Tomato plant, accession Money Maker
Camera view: vertical (180 deg); turntable rotation: 300 degrees
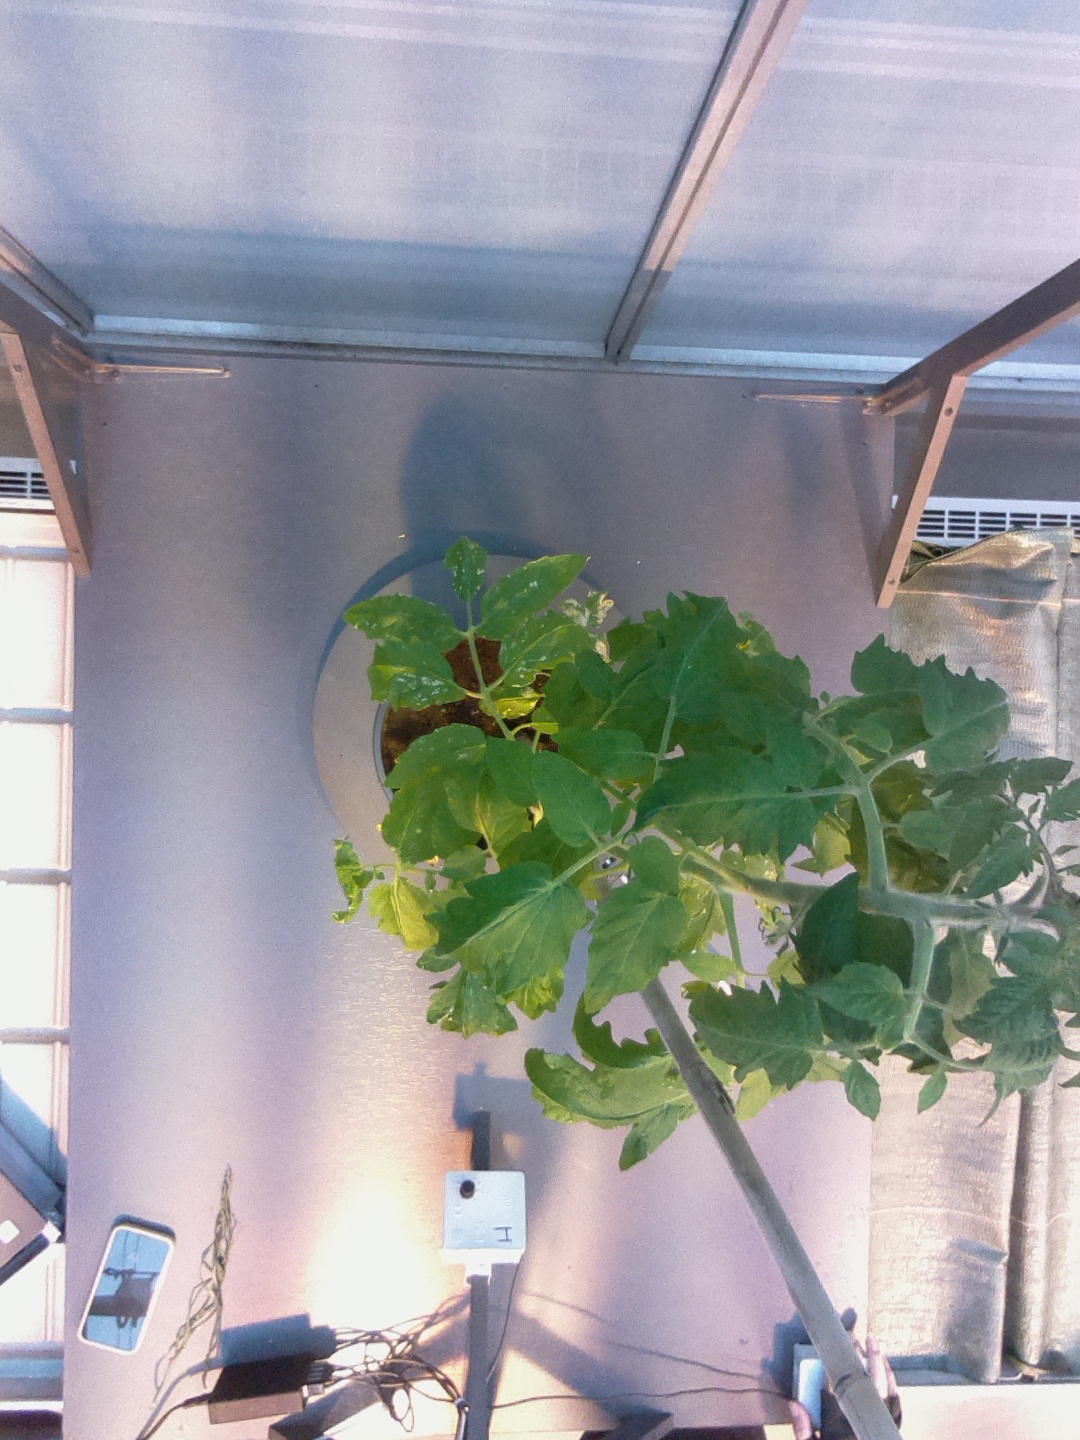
BBCH growth stage 55: 5 inflorescences visible